Sari, Iran

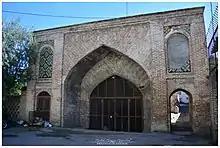
Ab Anbar at Sari

Zoroastrians from Sari who fled to India in the 10th century founded there a city which they named "Navu Sari" (English: "New Sari"), a name which was by now shortened to Navsari; the town is still a center of the Zoroastrian Parsi community of India.